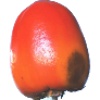
Label: Kaki 1